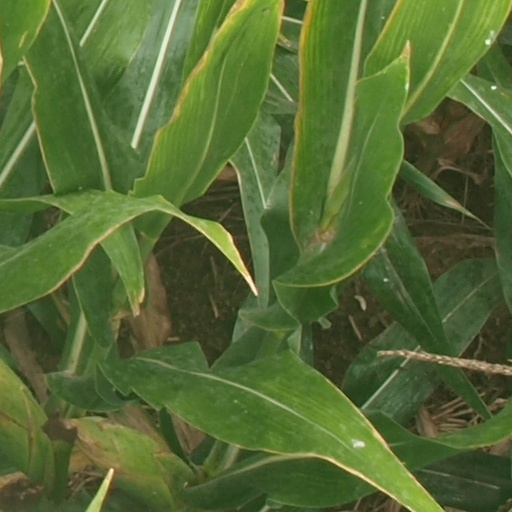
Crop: maize; corn